Norman Gash

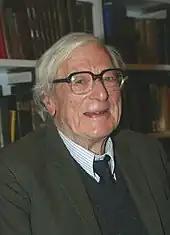
Norman Gash

Norman Gash (16 January 1912 in Meerut, British Raj – 1 May 2009 in Somerset) was a British historian, best remembered for a two-volume biography of British prime minister Sir Robert Peel. He was professor of modern history at the University of St Andrews from 1955 to 1980 and specialised in the 19th century.